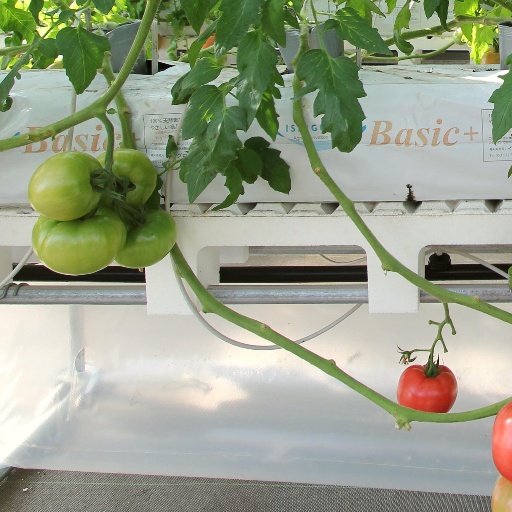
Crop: tomato